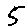
Label: 5